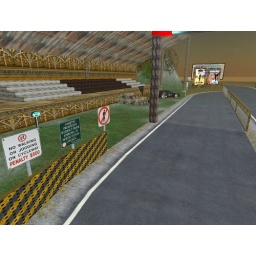
All are designed to be appropriate road signs etc: and are public domain, ie: photos of real public space signs in Sydney